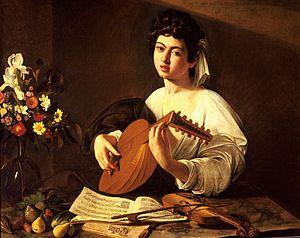
1595 est une année commune commençant un dimanche.